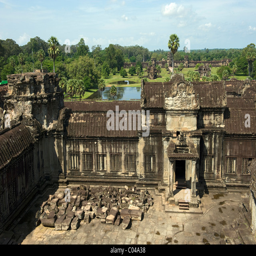
a view from the top level